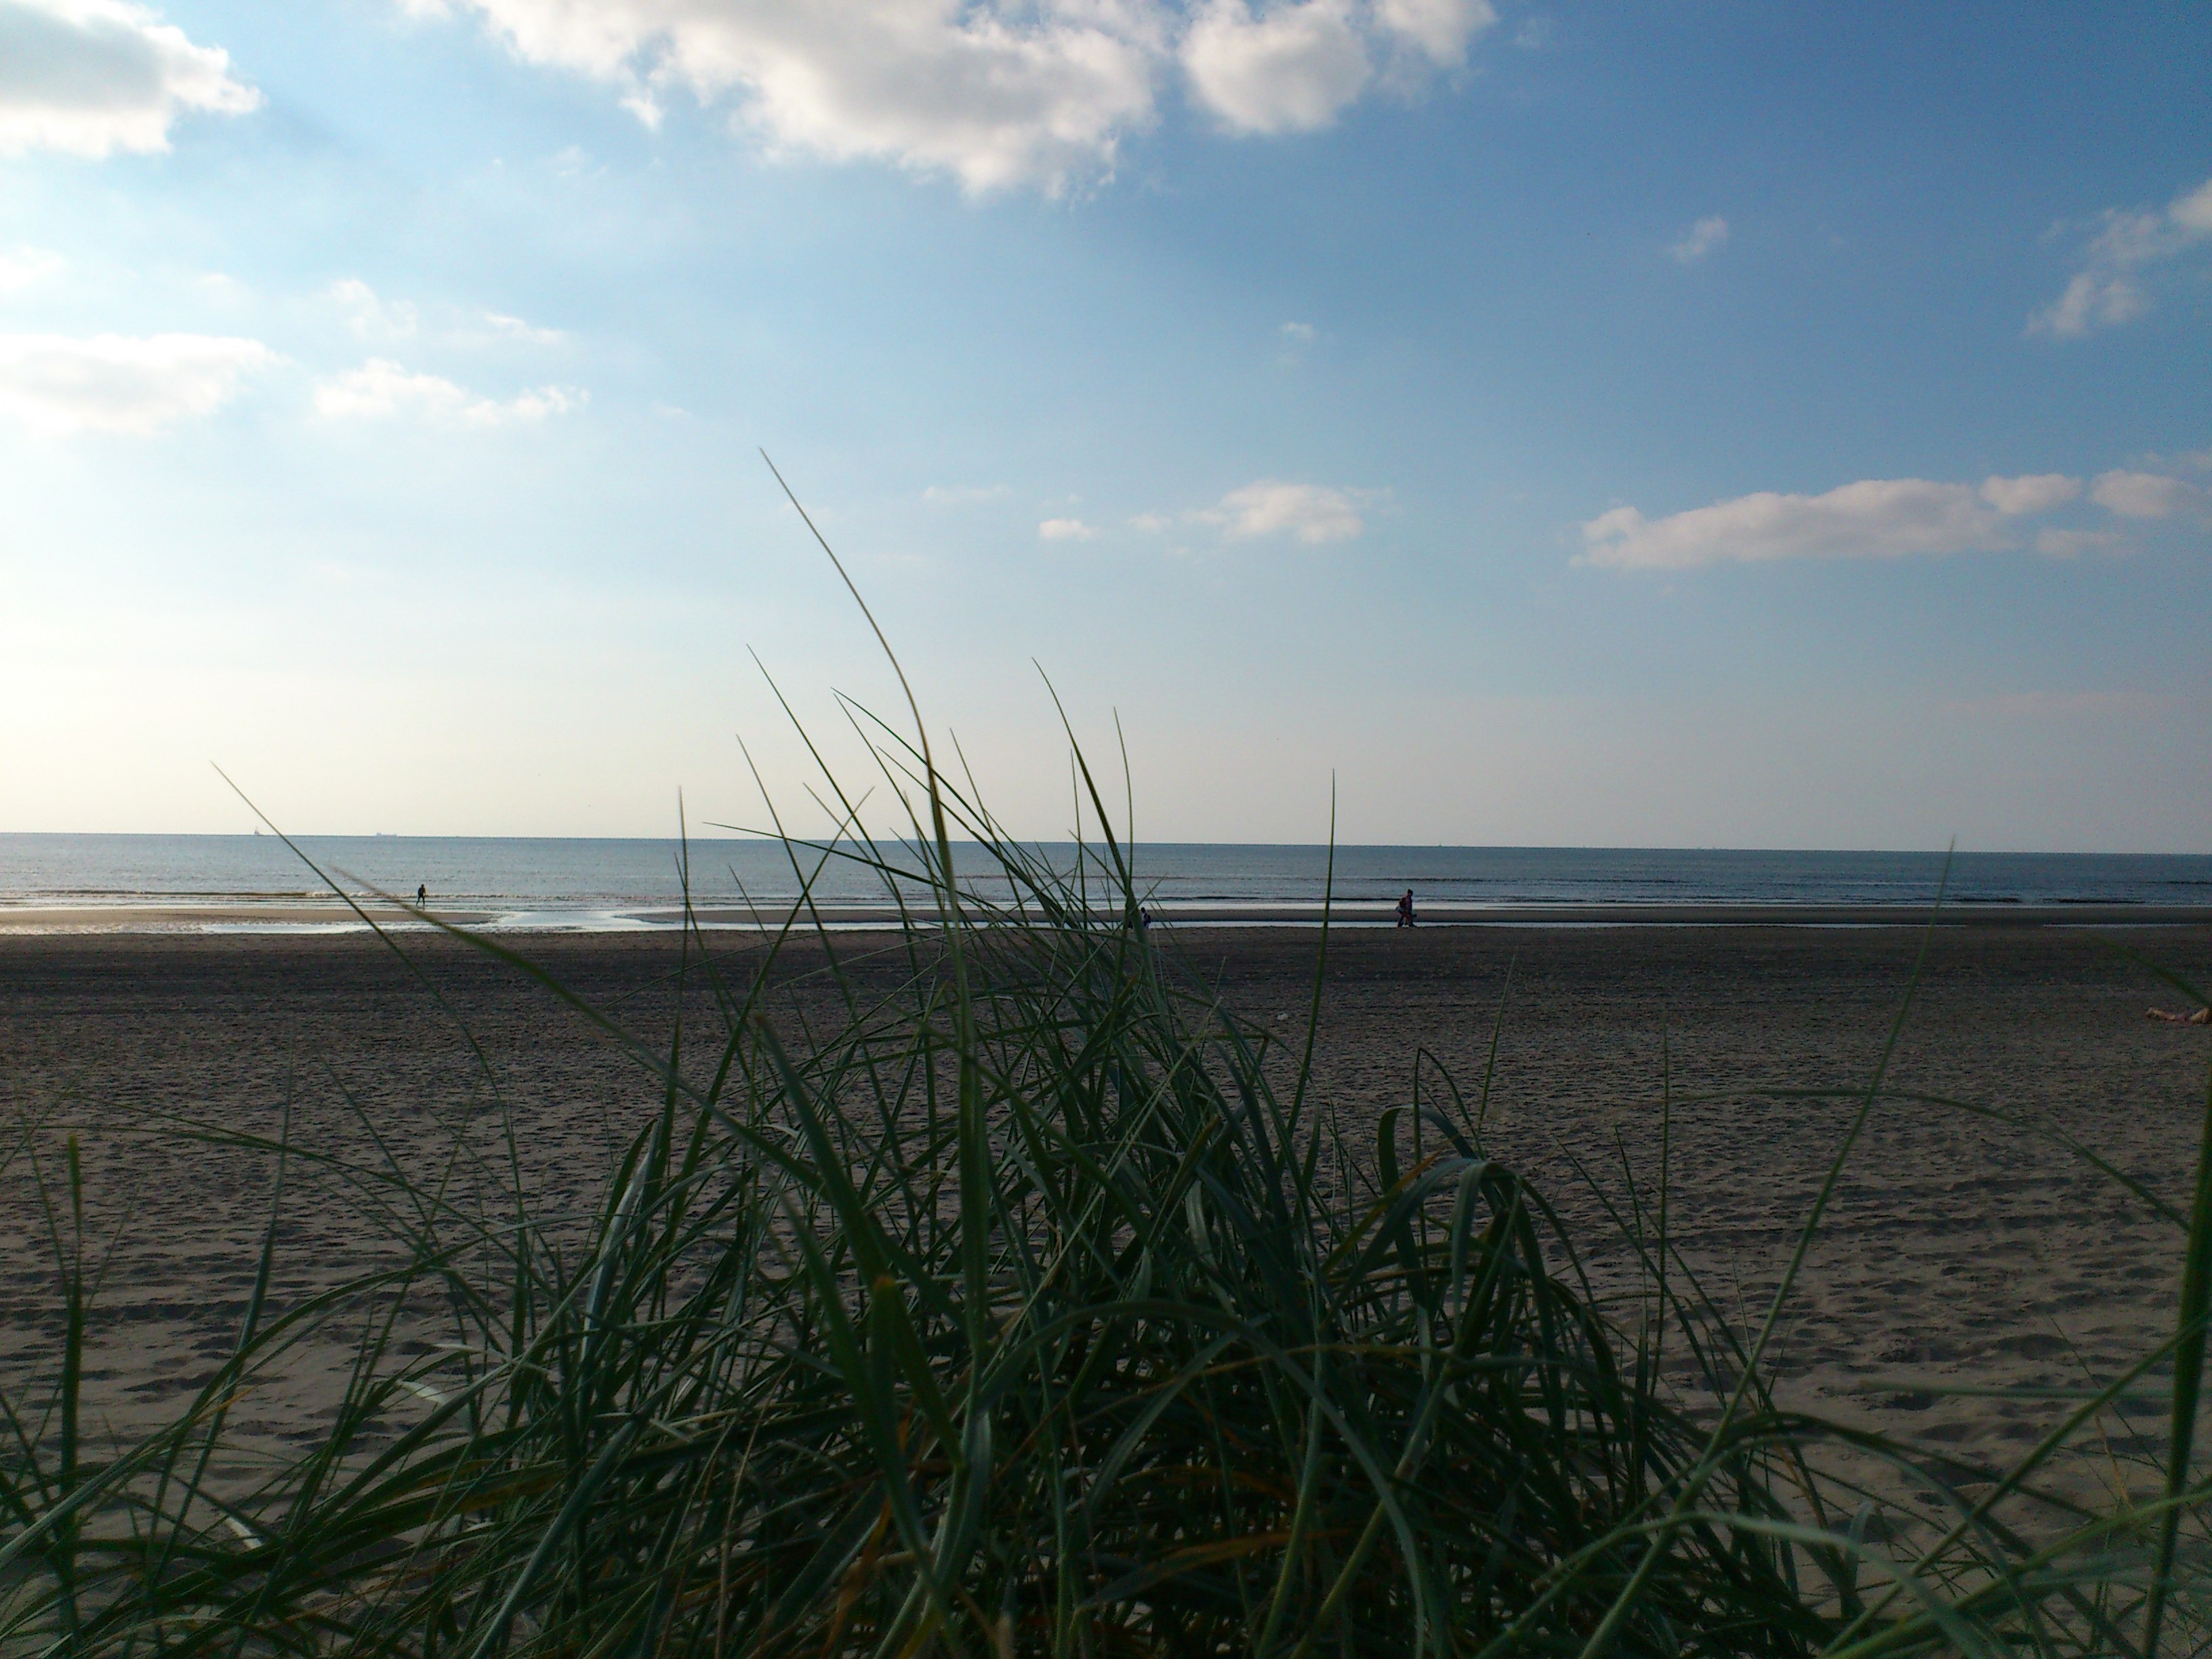
beach, landscape, sea, coast, water, nature, sand, ocean, horizon, cloud, sky, sunset, dune, shore, wave, relax, holiday, bay, body of water, dunes, holidays, zandvoort, north sea, edge of the sea, nordfriesland, chill out, in the free, beach sand, switch off, come down